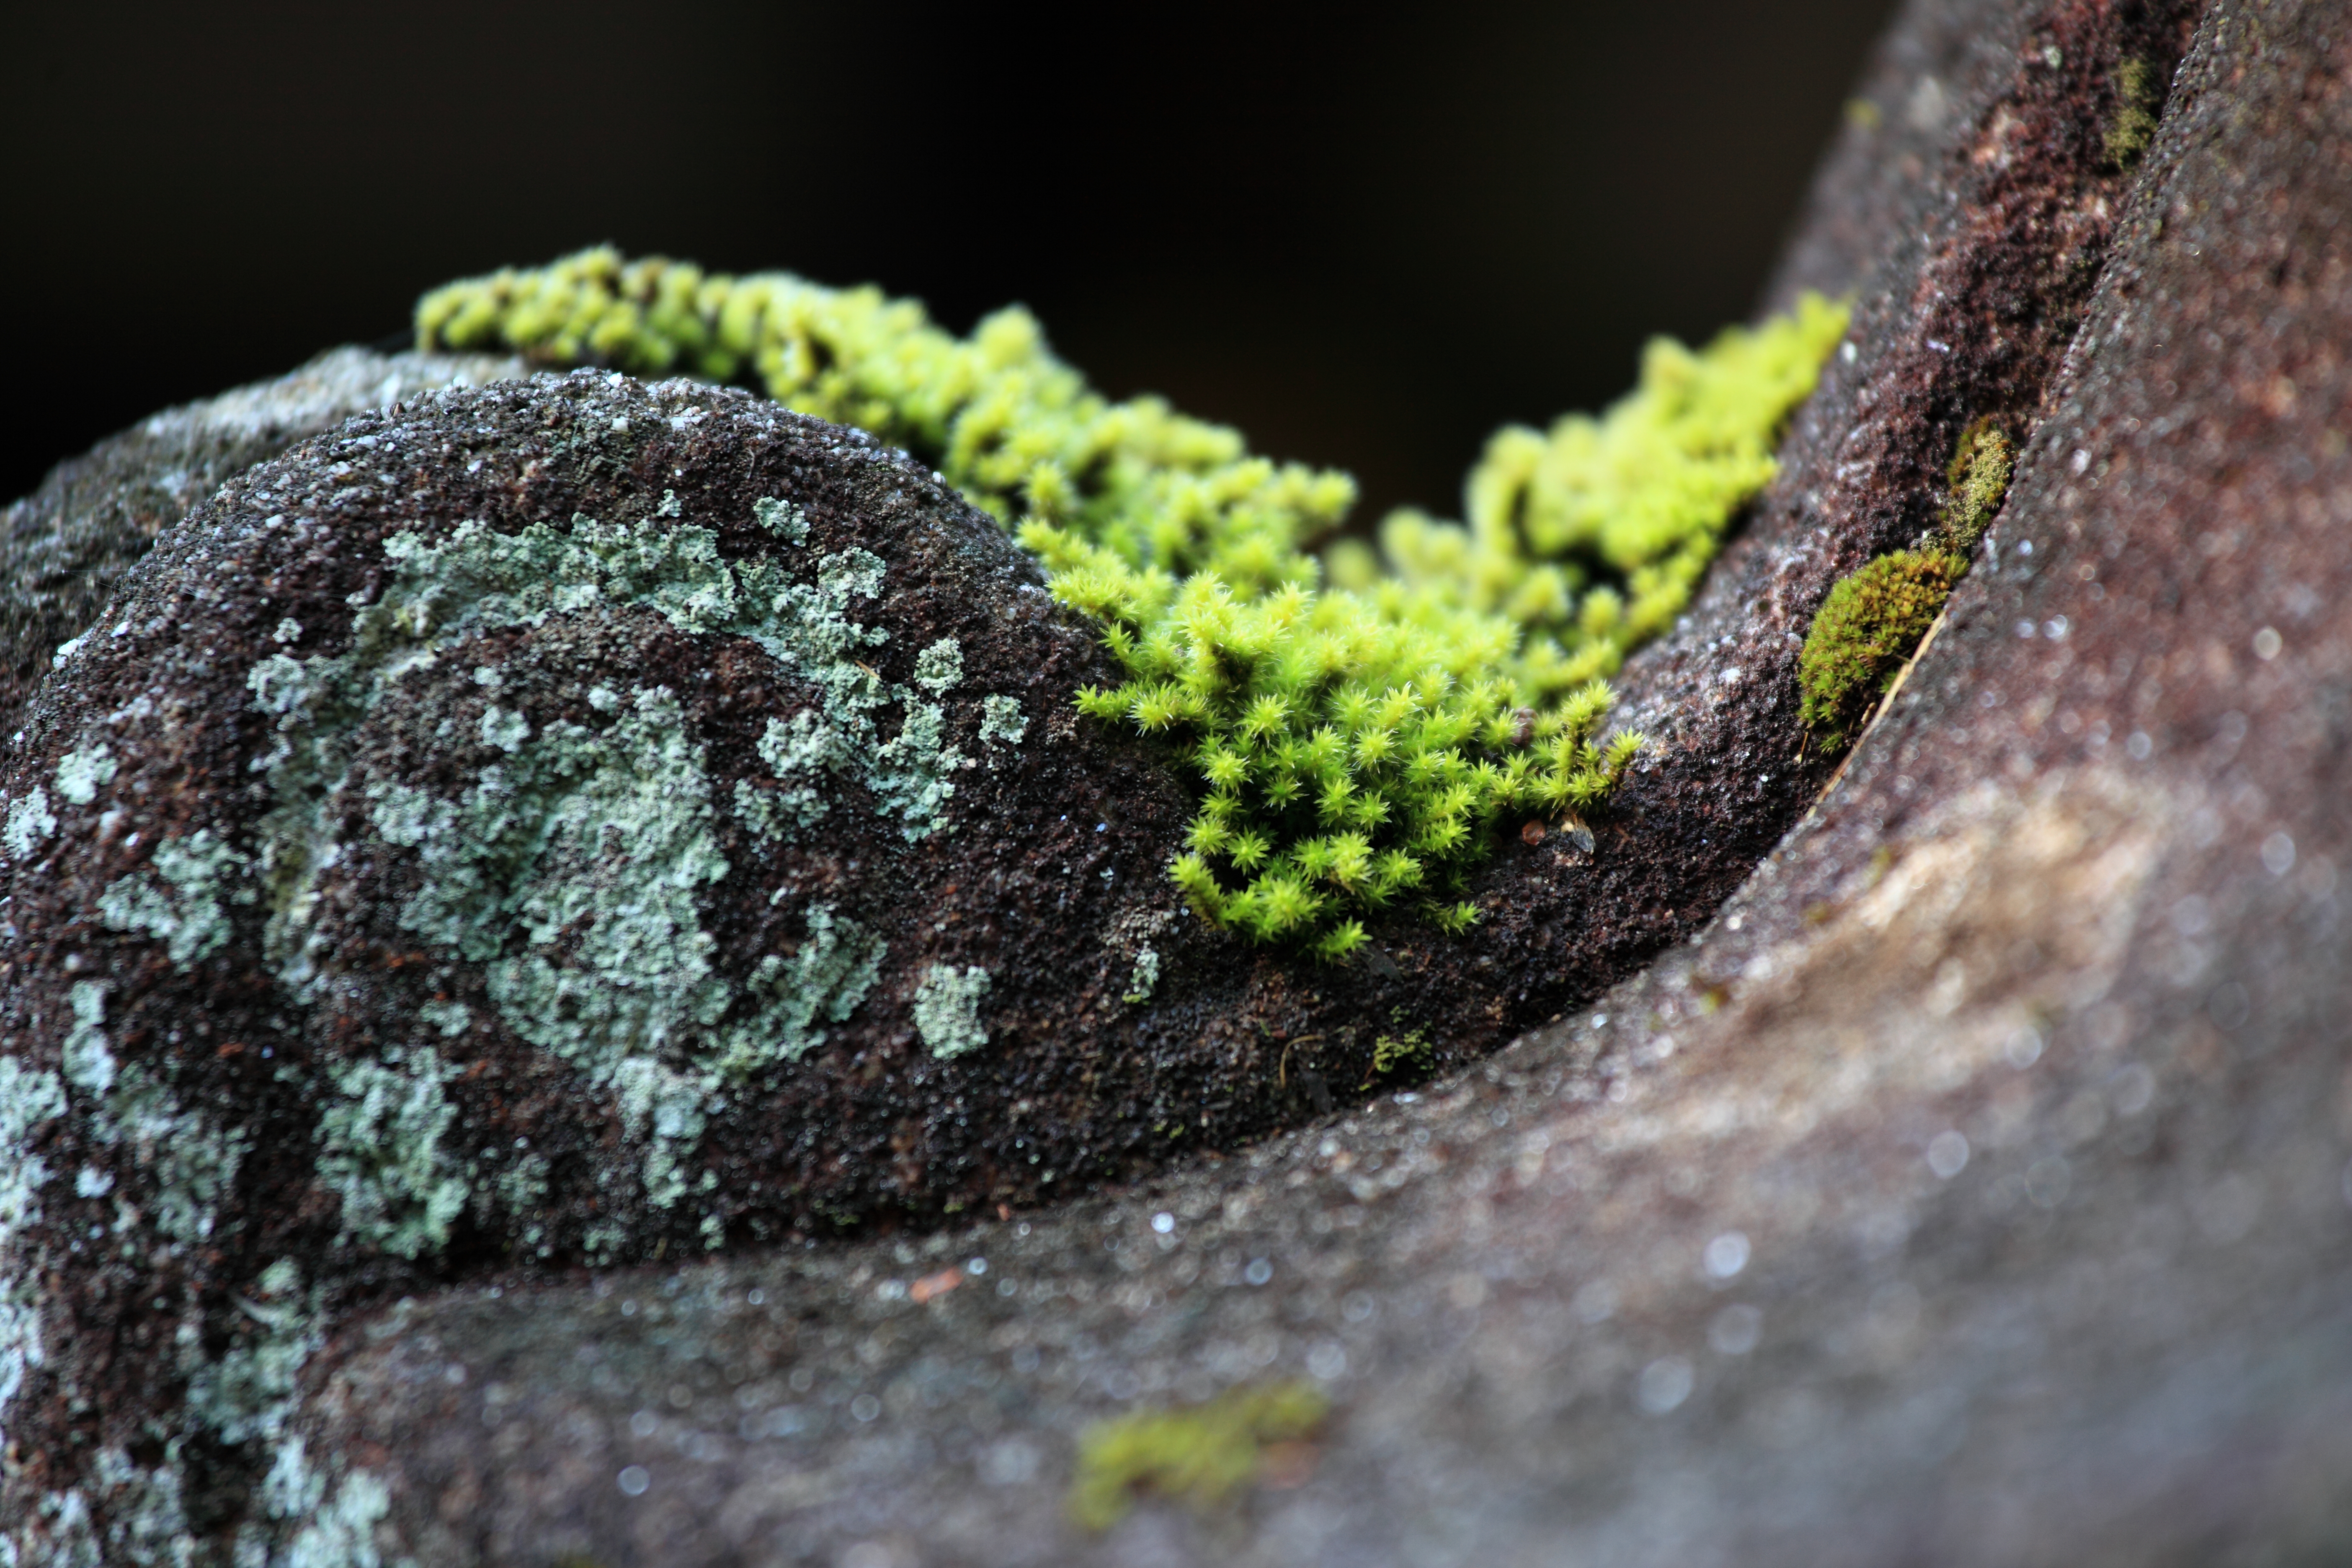
tree, nature, rock, plant, leaf, flower, moss, wildlife, green, high, soil, flora, fauna, close up, 5d, hires, markii, hi, res, resolution, chiba, katori, macro photography